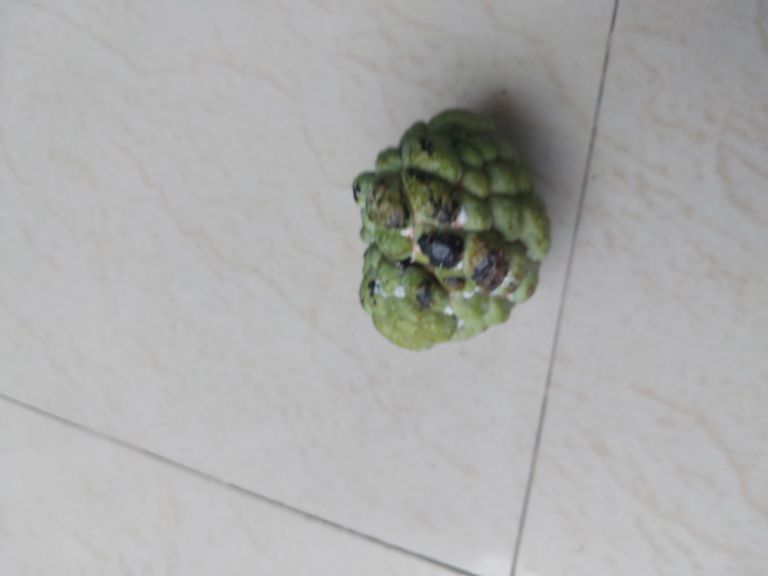
Disease label: Blank Canker